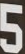
Number: 5